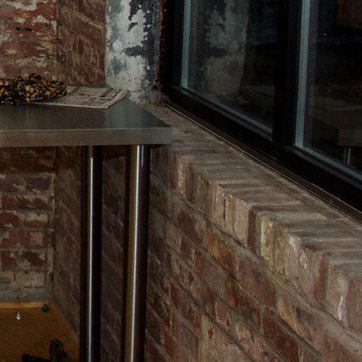
Material: brick